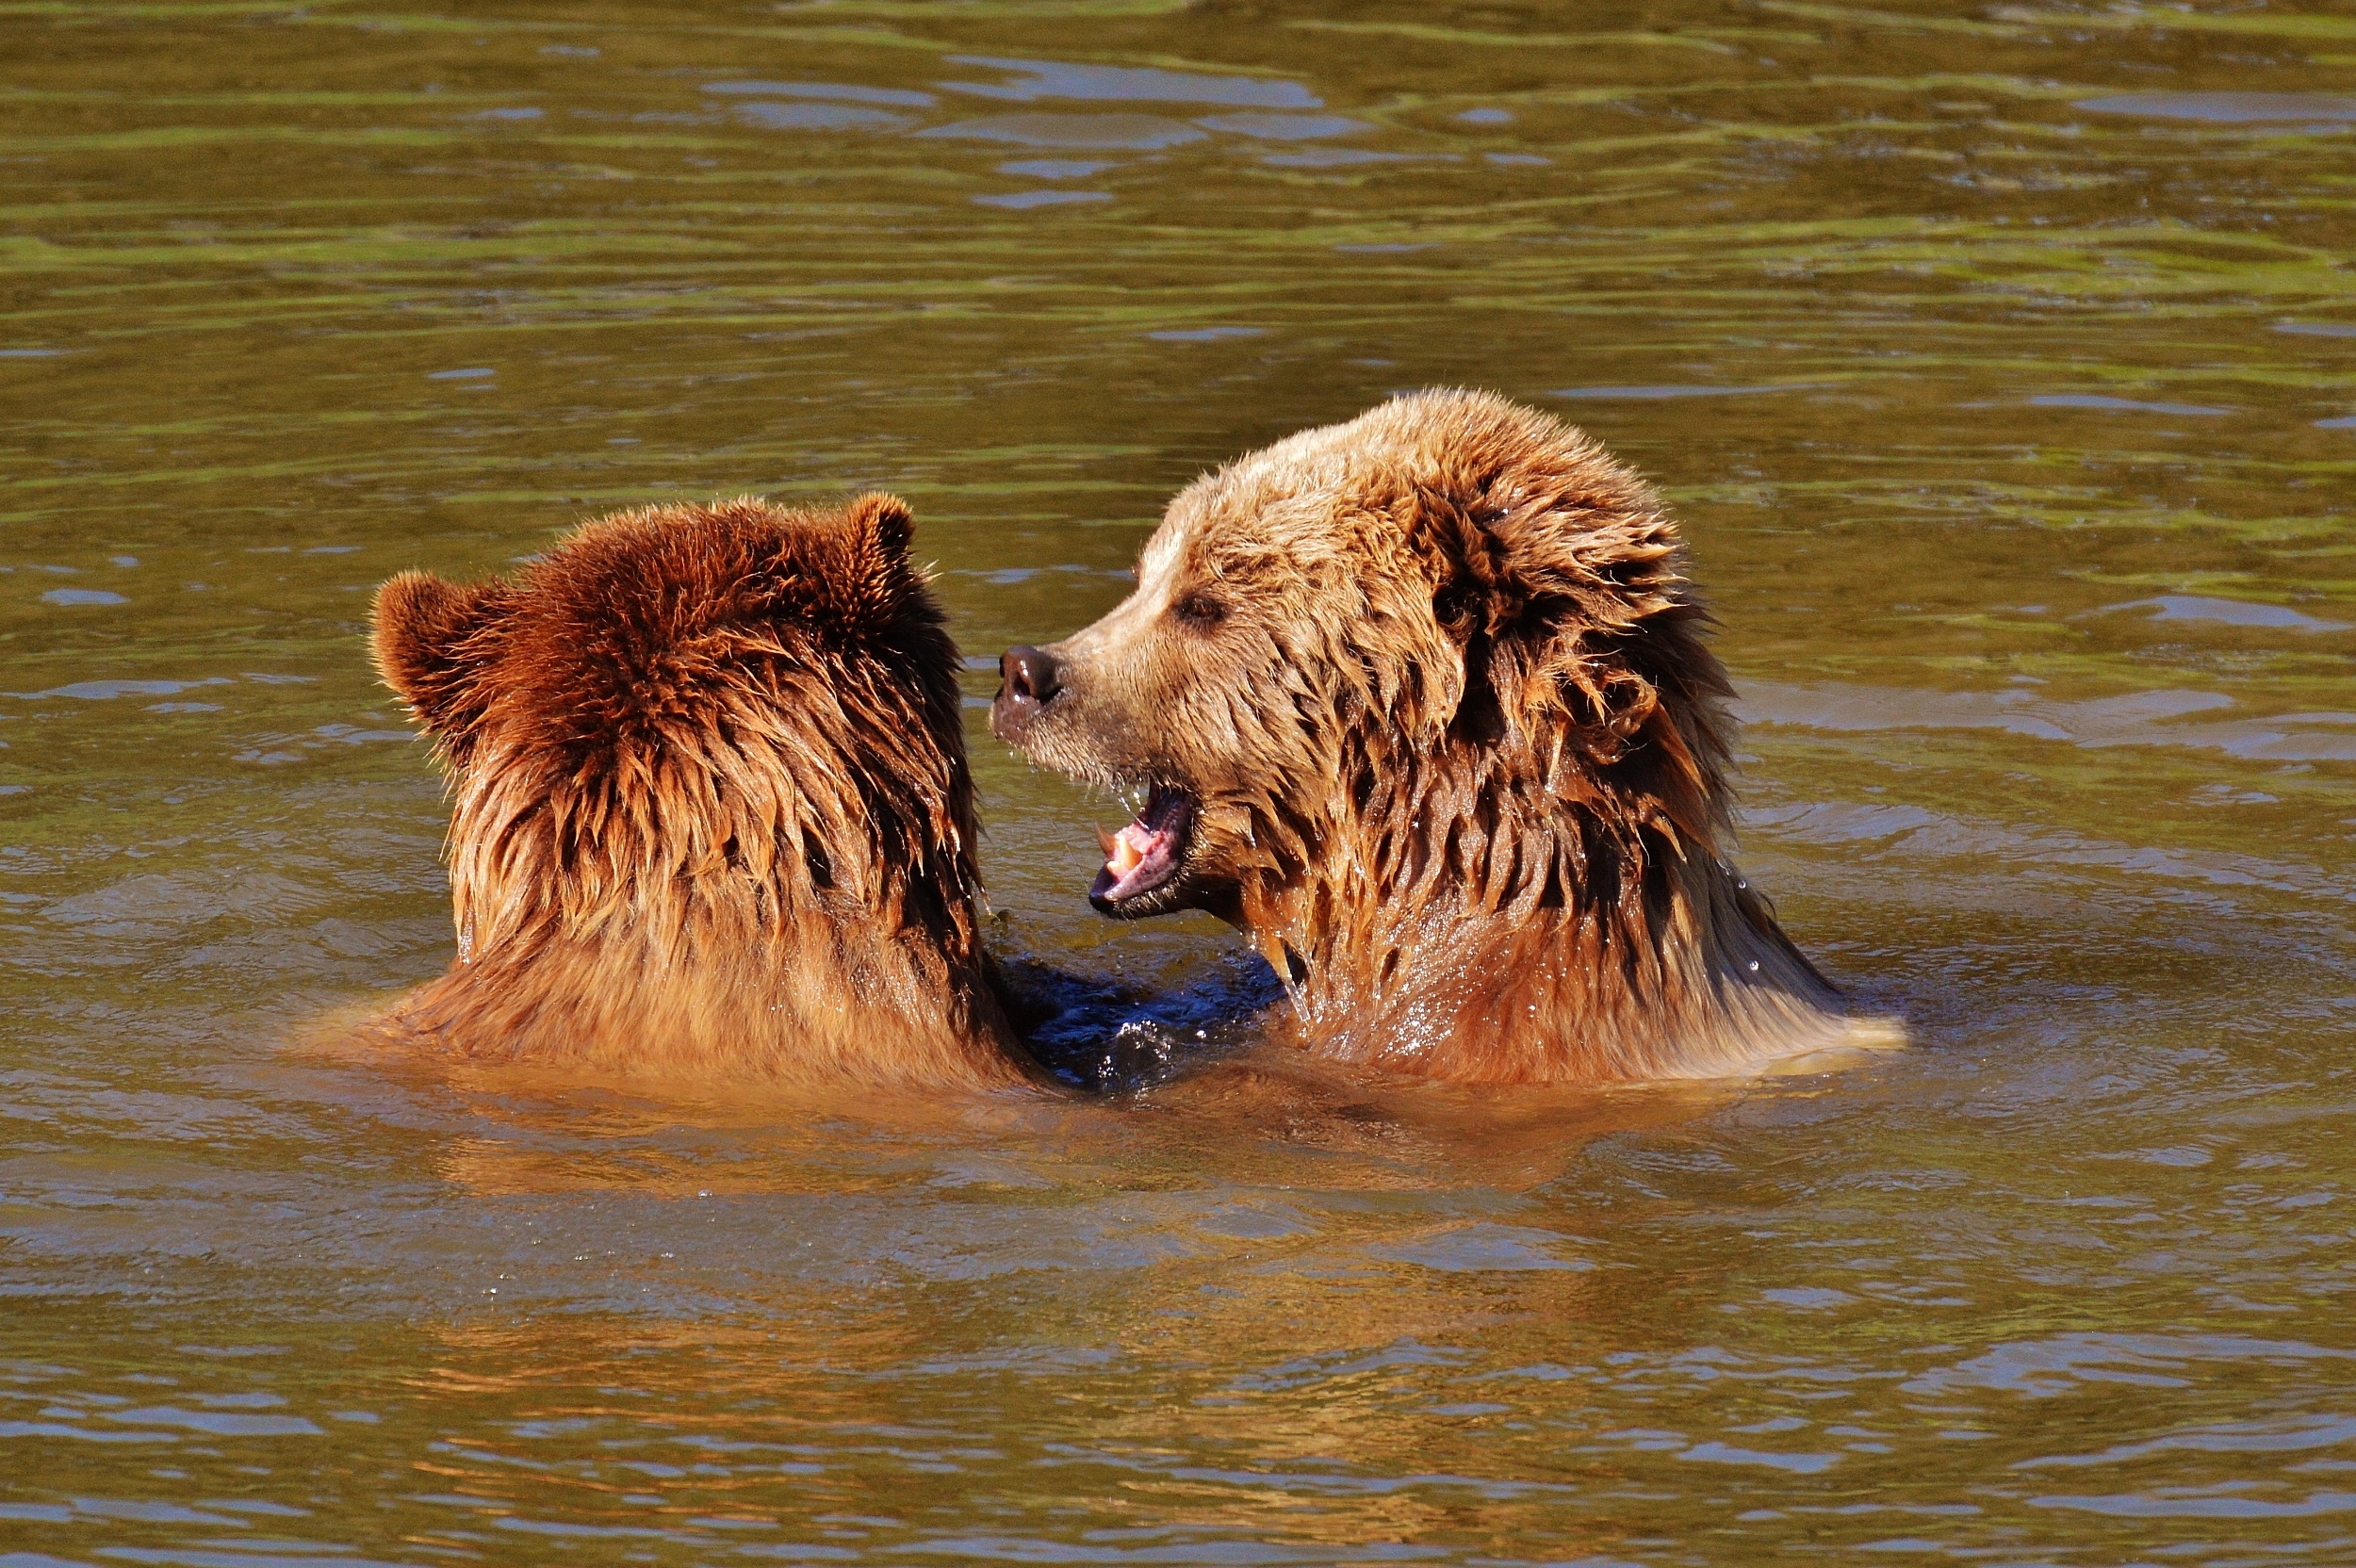
water, nature, forest, play, animal, bear, wildlife, fur, mammal, fauna, brown bear, wild animal, vertebrate, animal world, dangerous, wildlife park, wildpark poing, grizzly bear, dog breed group